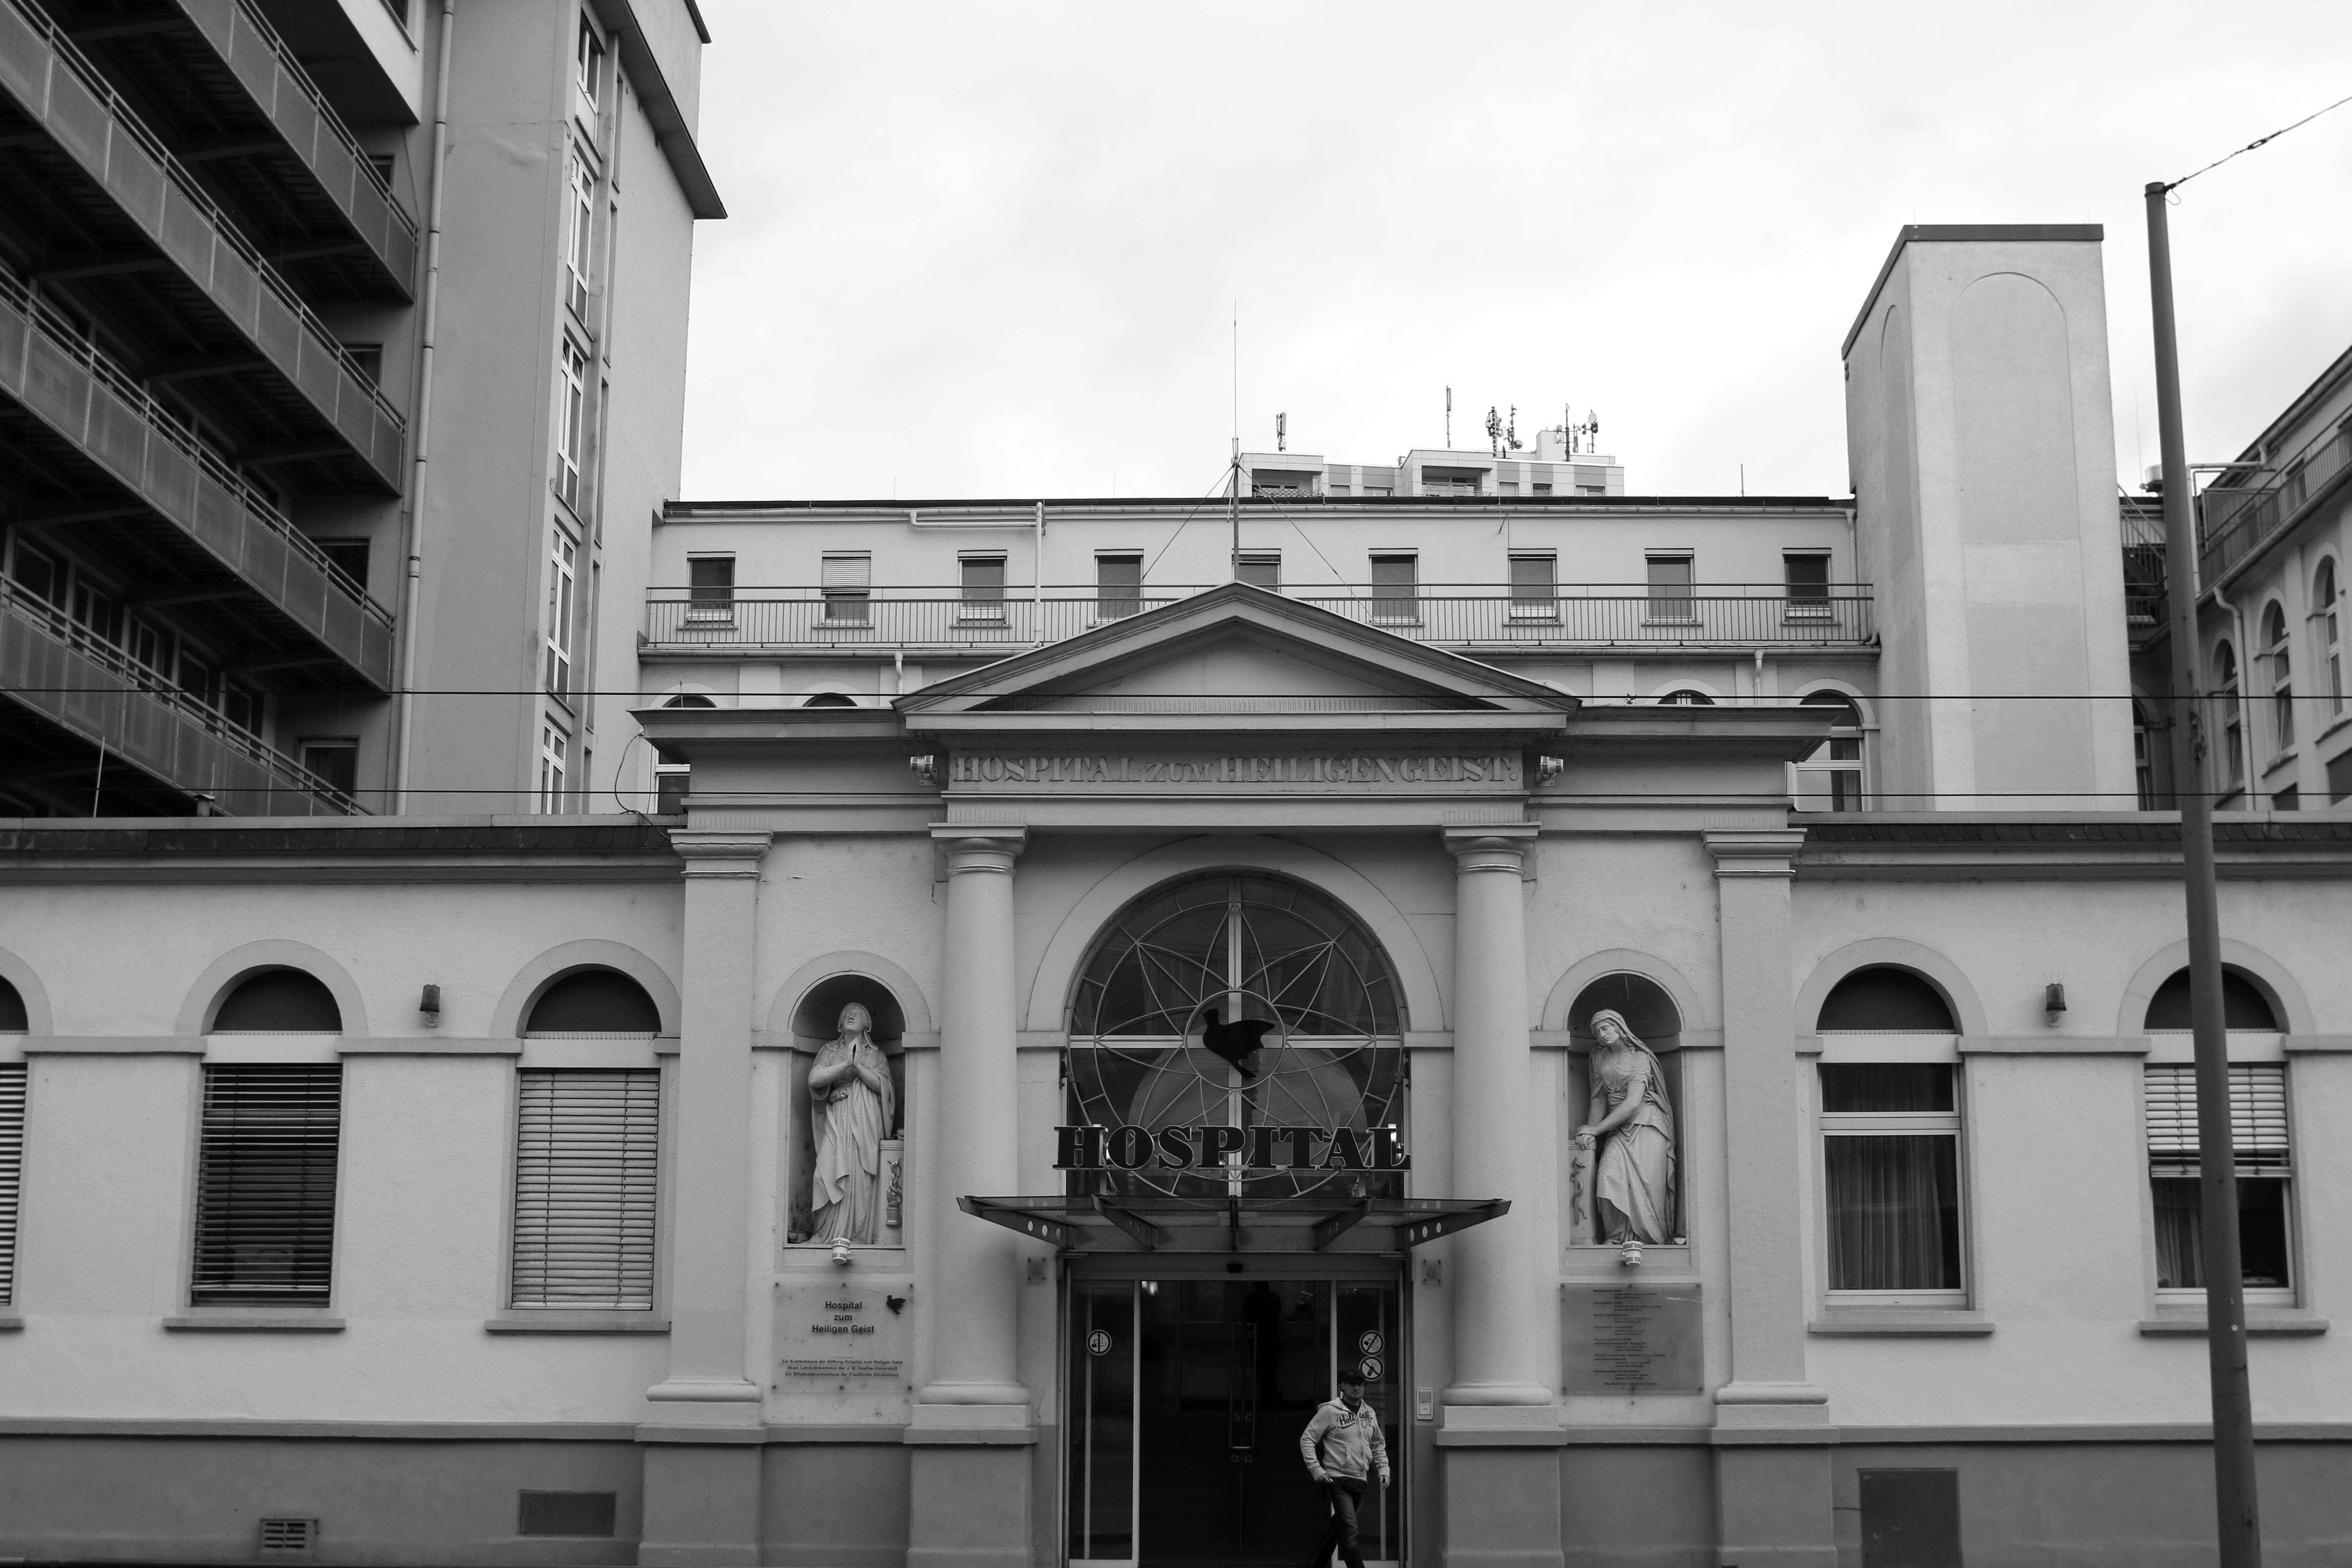
black and white, architecture, white, street, building, city, downtown, landmark, facade, monochrome, bw, blackandwhite, blackwhite, germany, alemania, allemagne, hospital, sw, schwarzweiss, schwarzweis, shape, frankfurtmain, frankfurtammain, frankfurtam, frankfurtamain, germania, frankfurt, schwarzweissfotografie, schwarzweisfotografie, krankenhaus, urban area, monochrome photography, human settlement